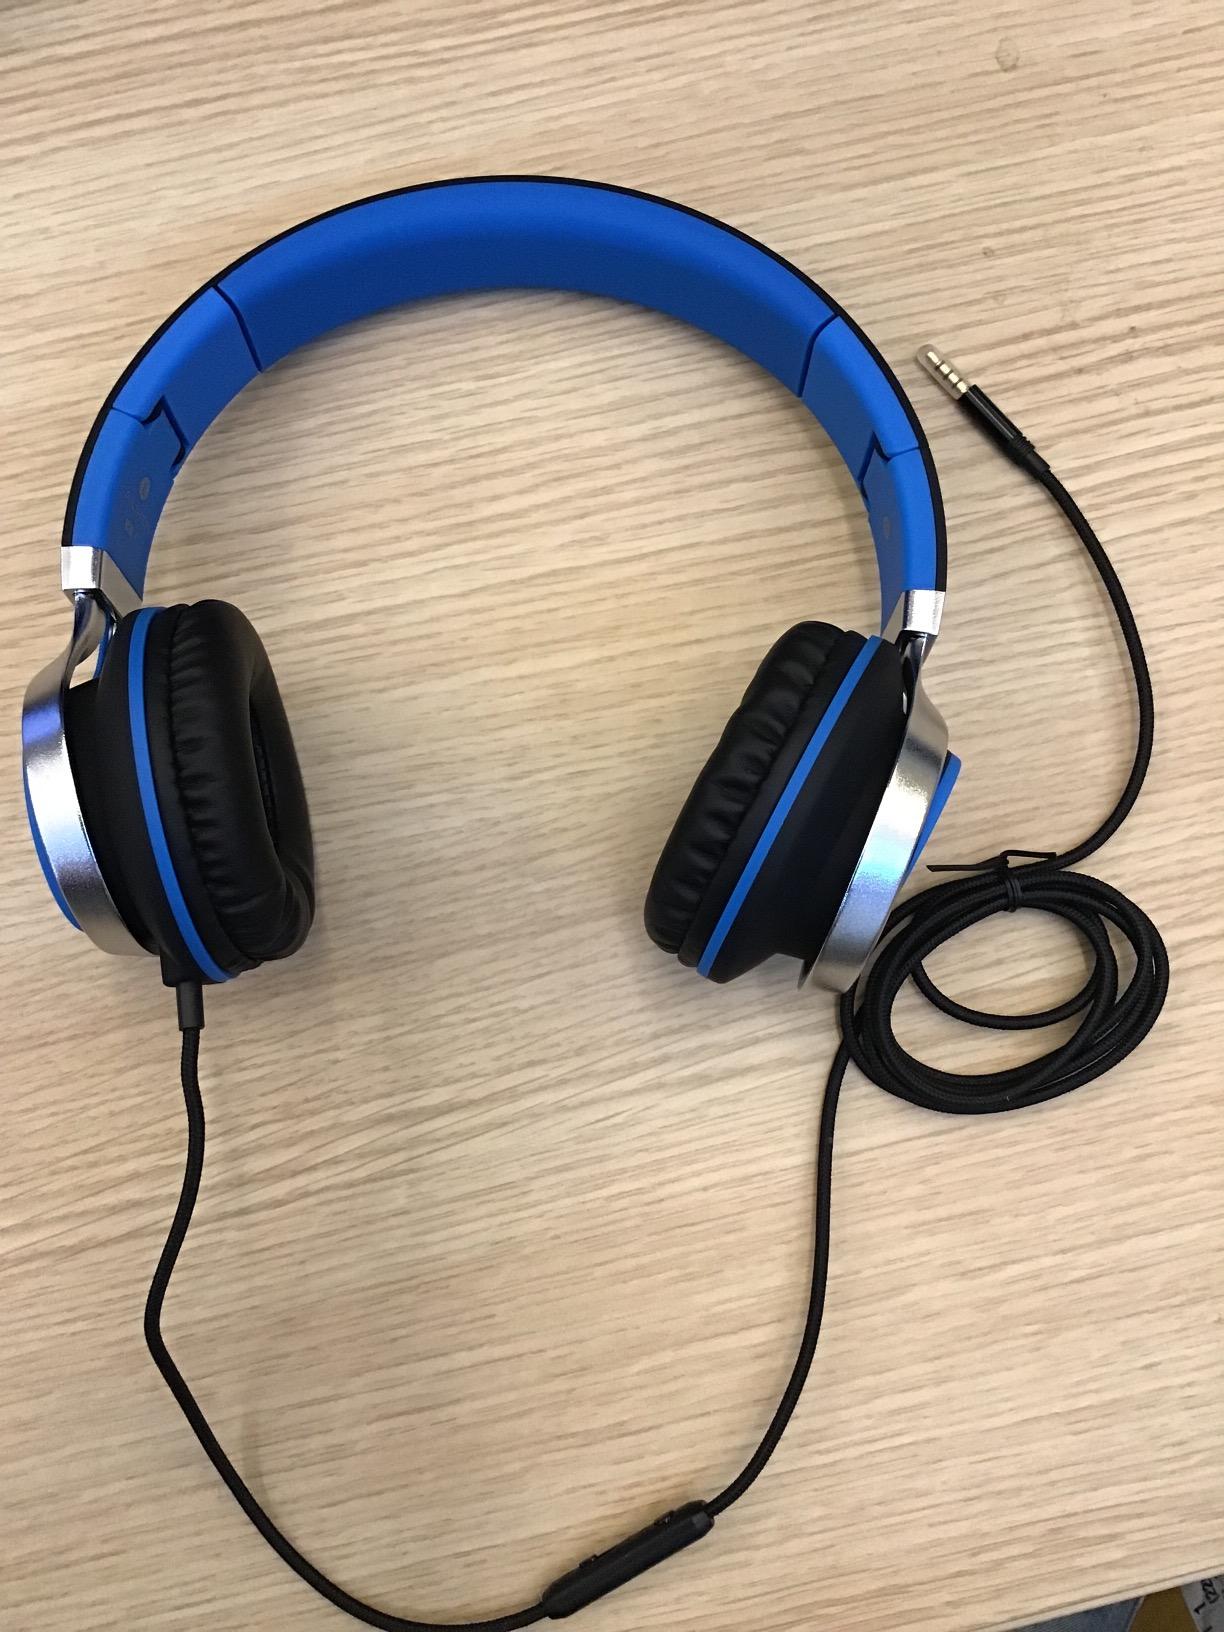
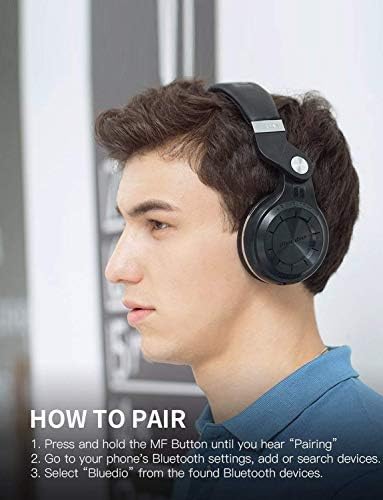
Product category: headphones
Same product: no